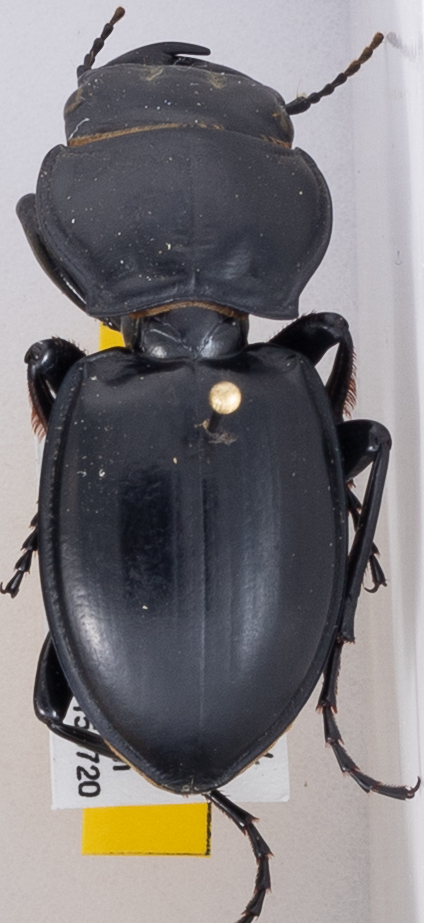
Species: Pasimachus californicus
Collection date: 2015-07-20
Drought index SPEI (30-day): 1.16
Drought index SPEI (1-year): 0.558
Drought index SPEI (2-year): -0.114